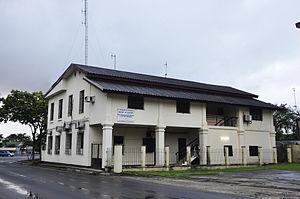
Ancien commissariat de police This is a photo of a monument in Cameroon identified by the ID LT14
Liste de monuments du Cameroun.
L'ancien commissariat de police de Douala est un monument situé dans le quartier administratif de Bonanjo.